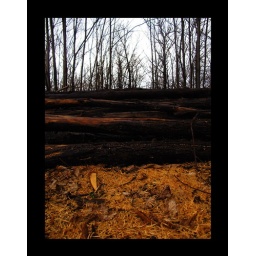
black and yellow under the cold rain